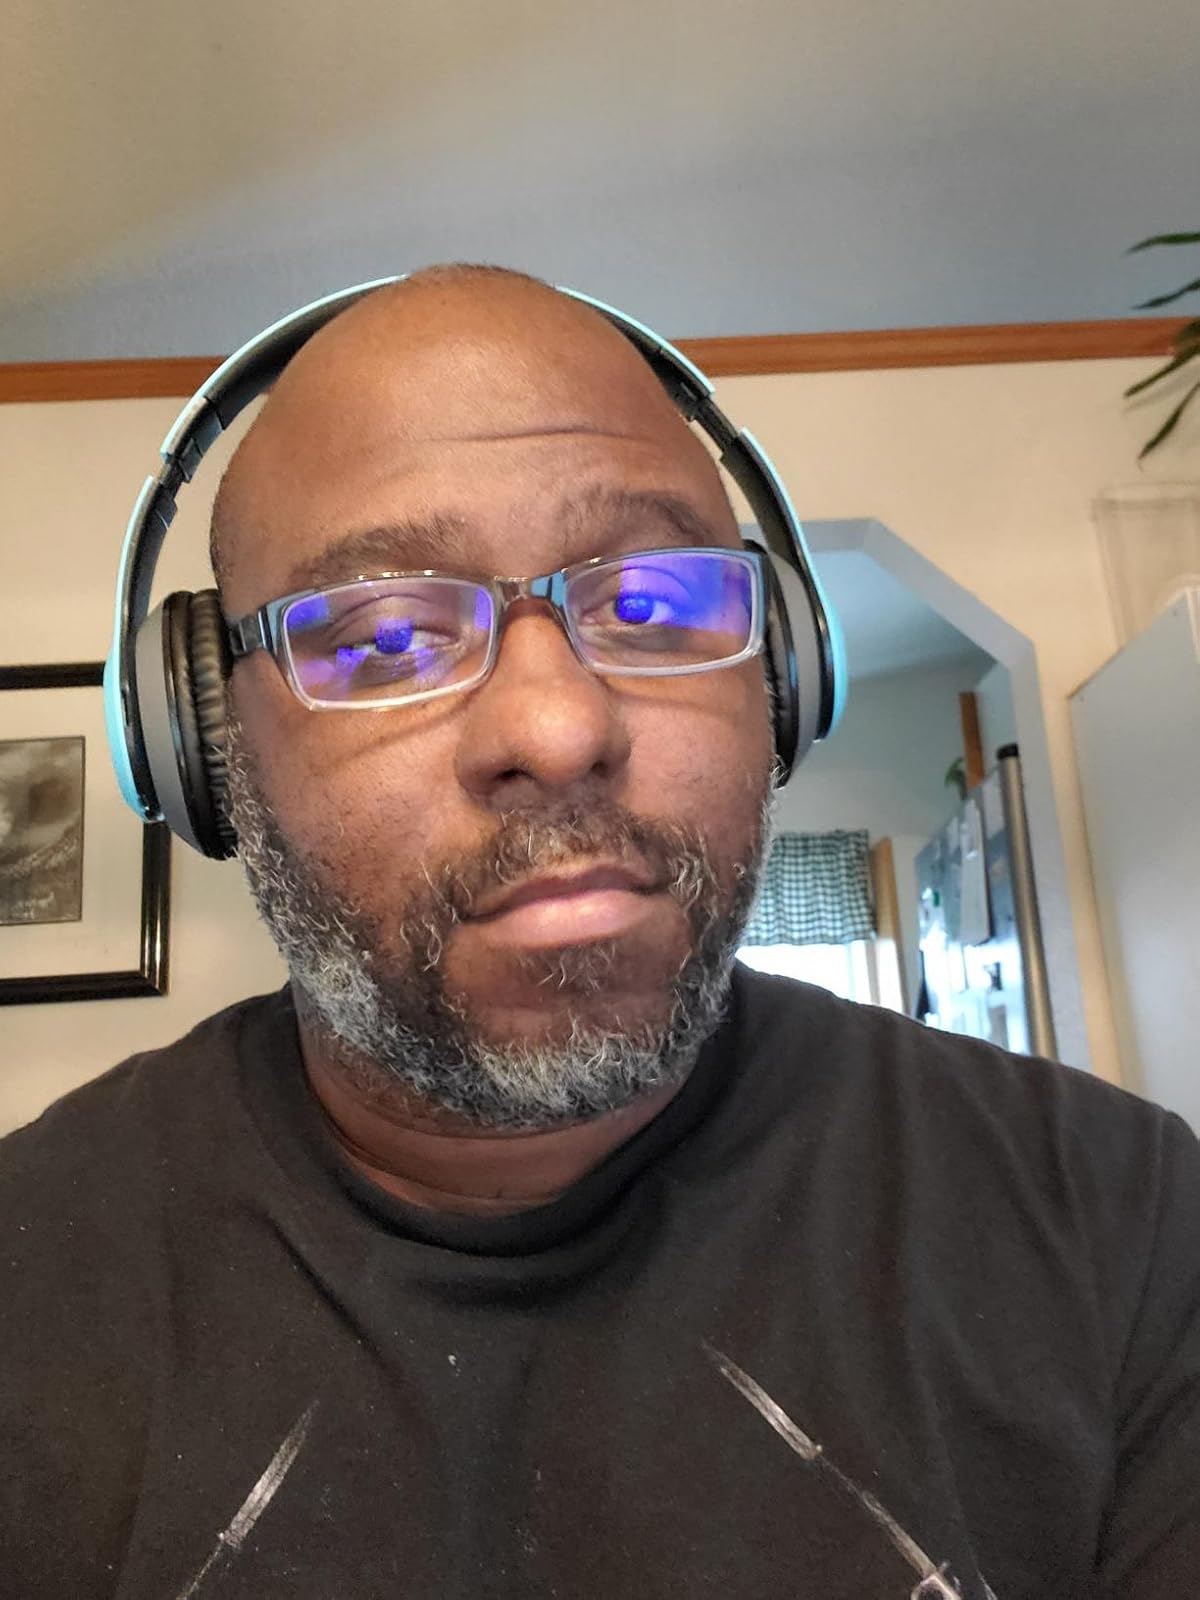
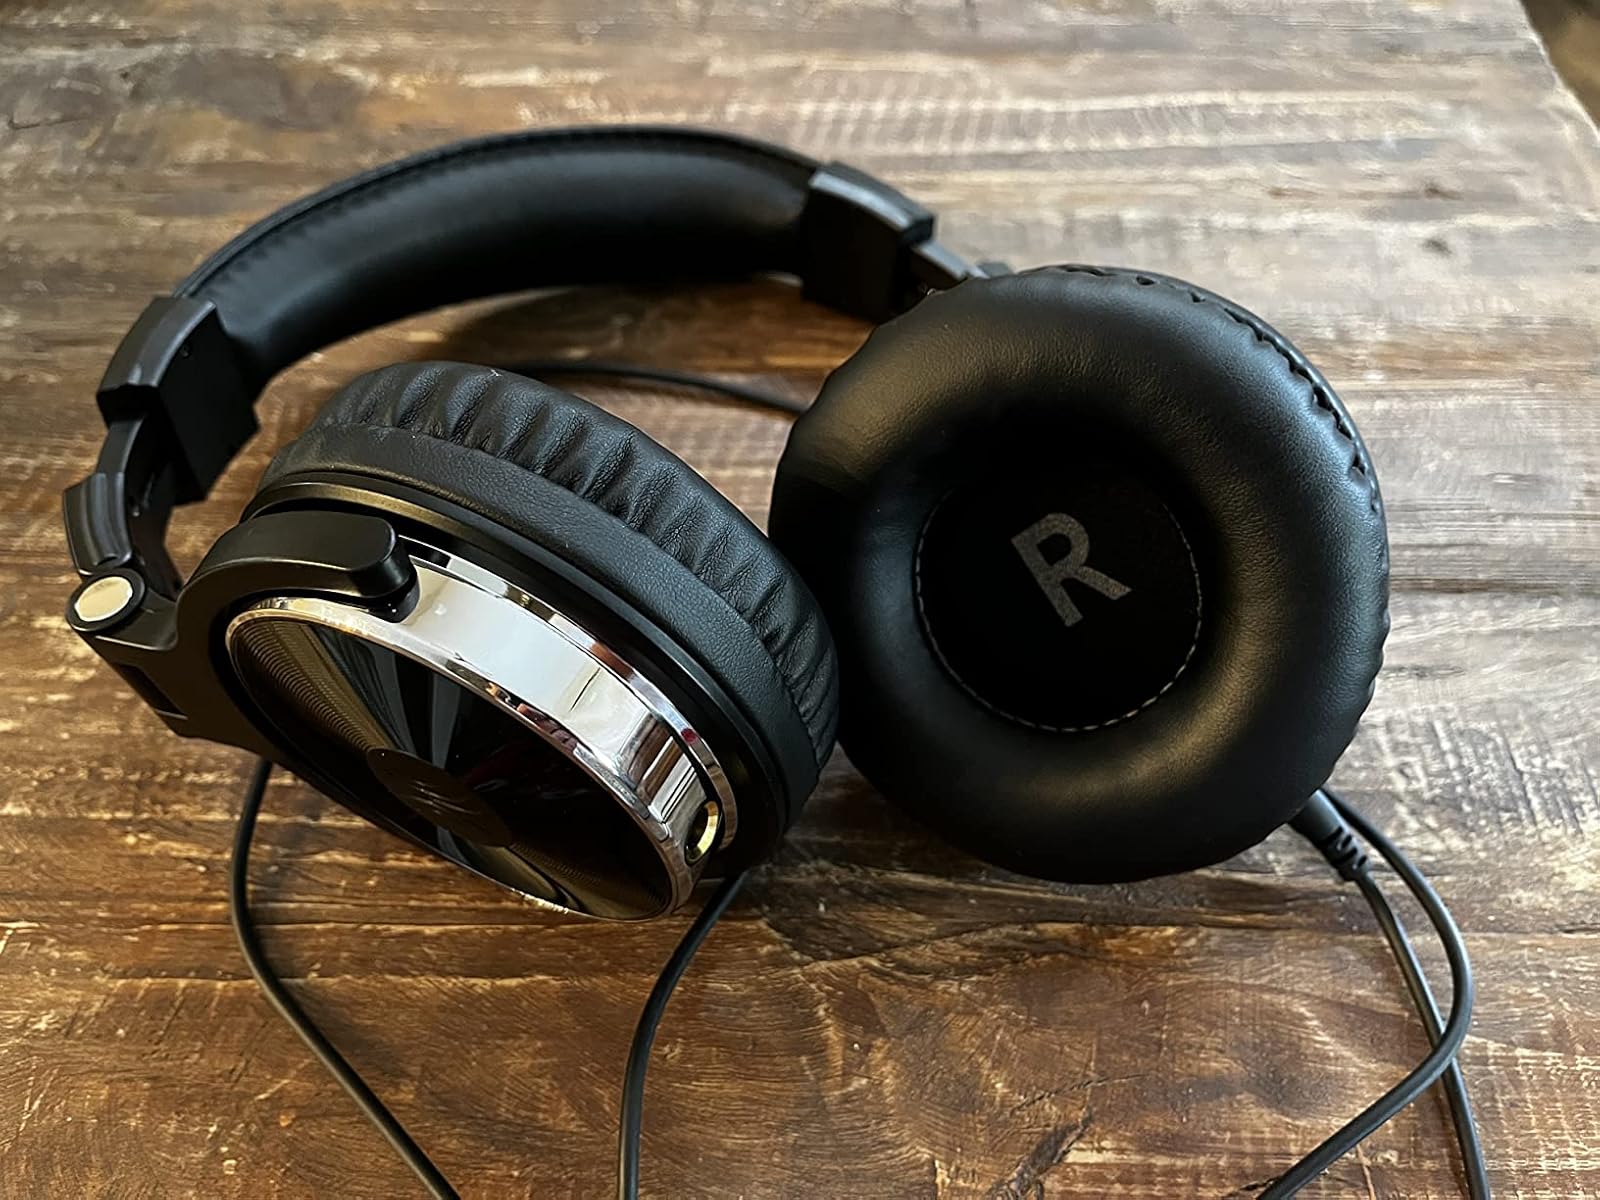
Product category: headphones
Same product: no